Bohermore Cemetery

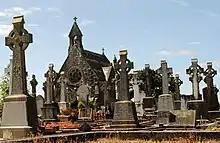
Bohermore Cemetery

Bohermore Cemetery (also known as "New Cemetery") is a large cemetery located in Bohermore, an area of Galway, Ireland.